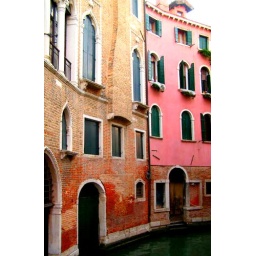
house in the water